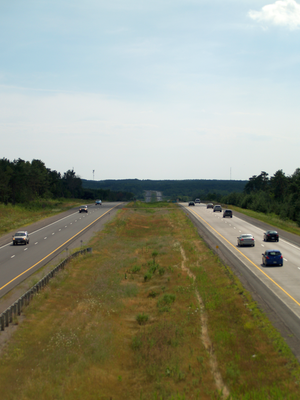
La route 115 est une route provinciale de l'Ontario reliant Newcaste à Peterborough, dans le sud de la province. Elle mesure 57 kilomètres.